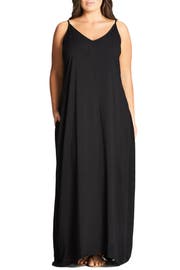
cute cool and comfortable for warm day ahead a slipdress style maxi ha adjustable strap to customize the fit